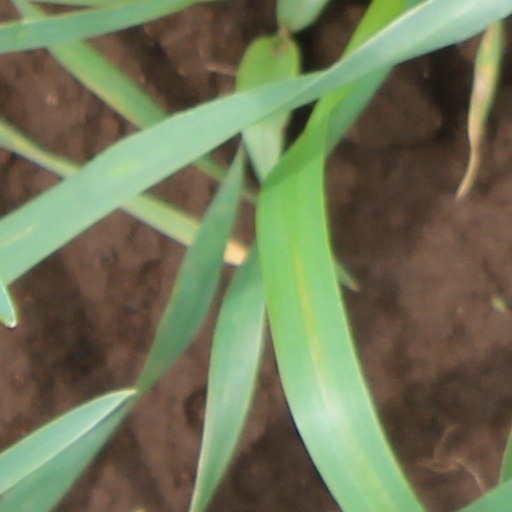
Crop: wheat